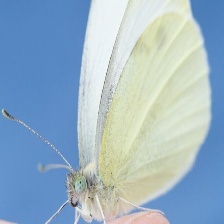
Species: CABBAGE WHITE
Butterfly family (ImageNet category): cabbage_butterfly